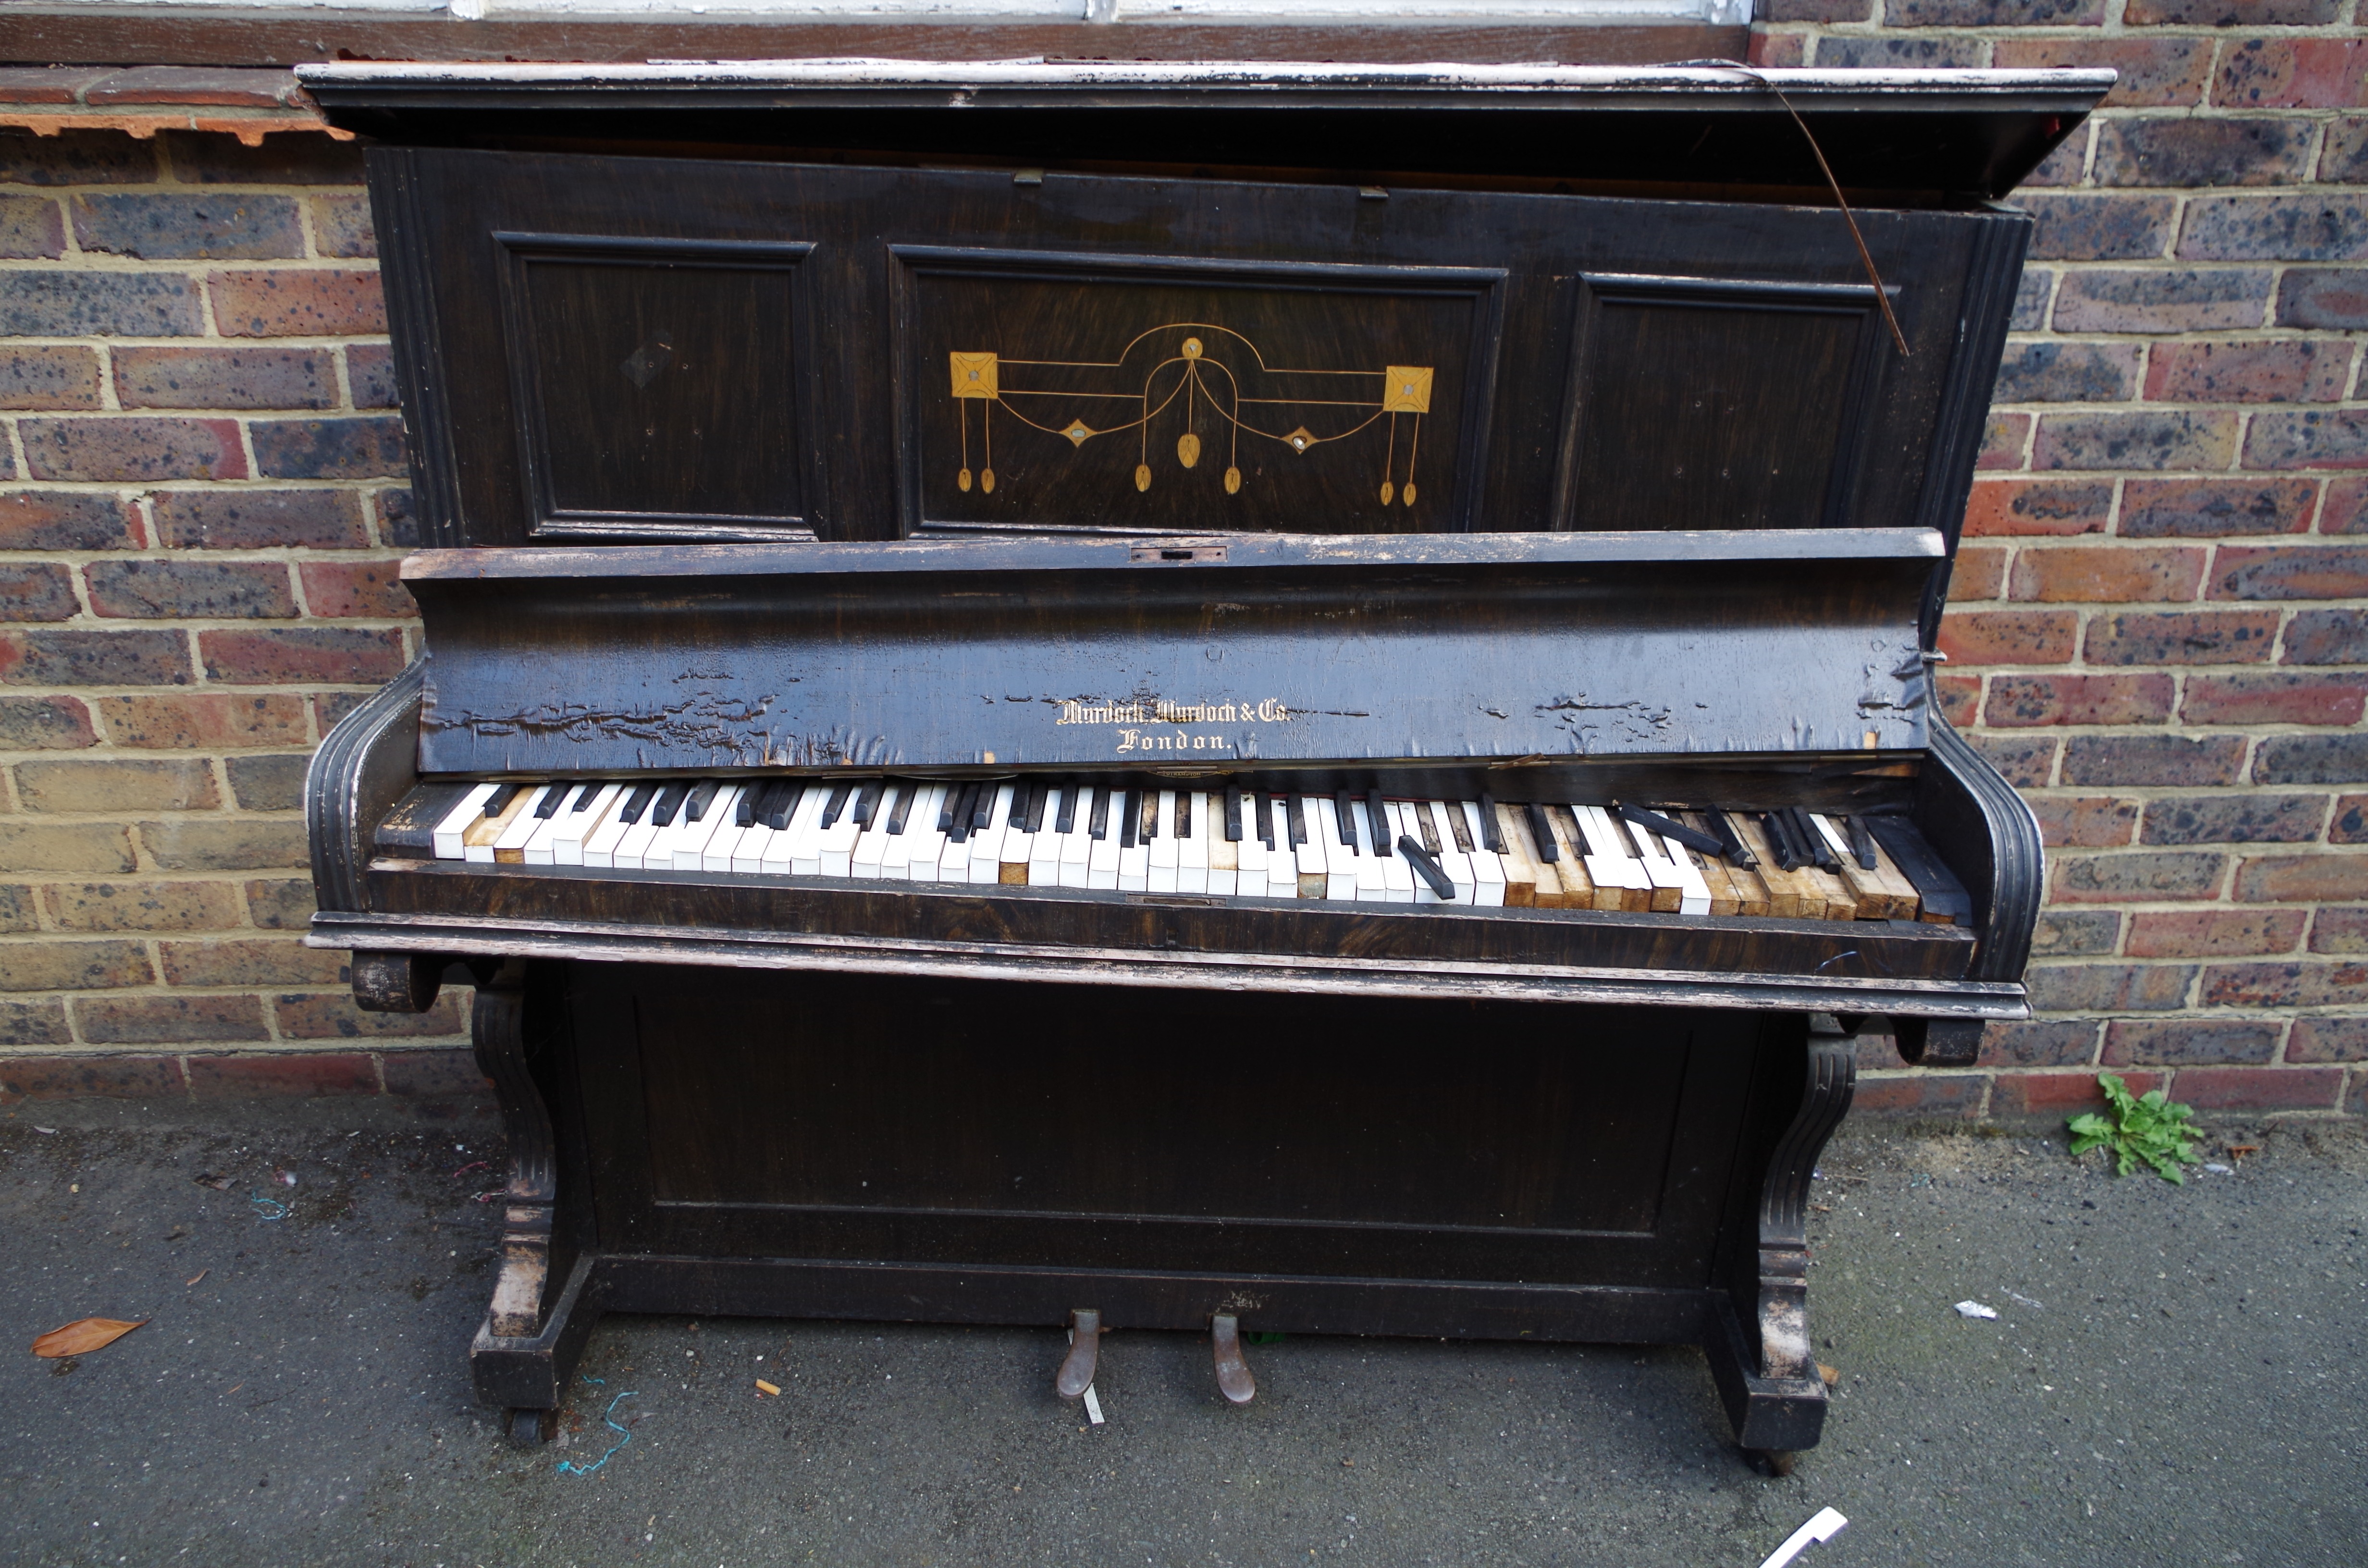
keyboard, technology, instrument, piano, broken, musical instrument, keys, over, keyboard instrument, damaged, damage, string instrument, spinet, harmonium, digital piano, electronic device, musical keyboard, computer component, electronic instrument, electric piano, player piano, fortepiano, celesta